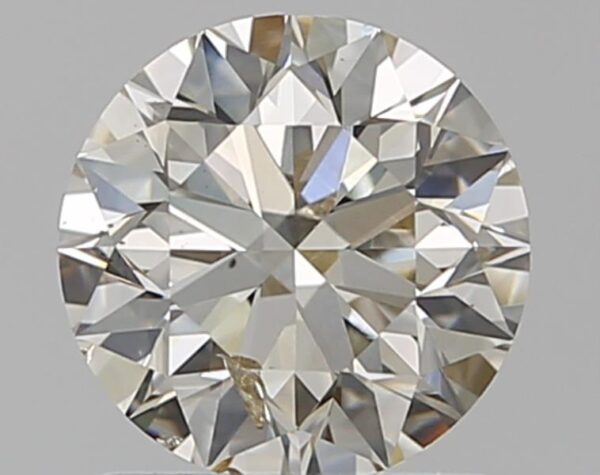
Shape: round
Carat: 1
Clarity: SI2
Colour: L
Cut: EX
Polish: EX
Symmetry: EX
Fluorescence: M
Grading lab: GIA
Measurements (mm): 6.32 x 6.35 x 4